2016 Red Rooster Sydney SuperSprint

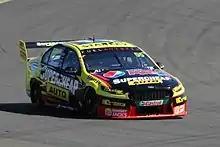
Chaz Mostert took his fourth pole position of the season in qualifying for Race 18.

Qualifying for Race 18 was a single 15-minute session held on Saturday afternoon. Reindler was forced to remain in the pit lane at the start of the session due to a problem with his car. Mostert took pole position by over two tenths of a second, setting a new qualifying lap record of 1:28.8272. Van Gisbergen and Whincup secured second and third ahead of Scott Pye, Courtney and Slade.